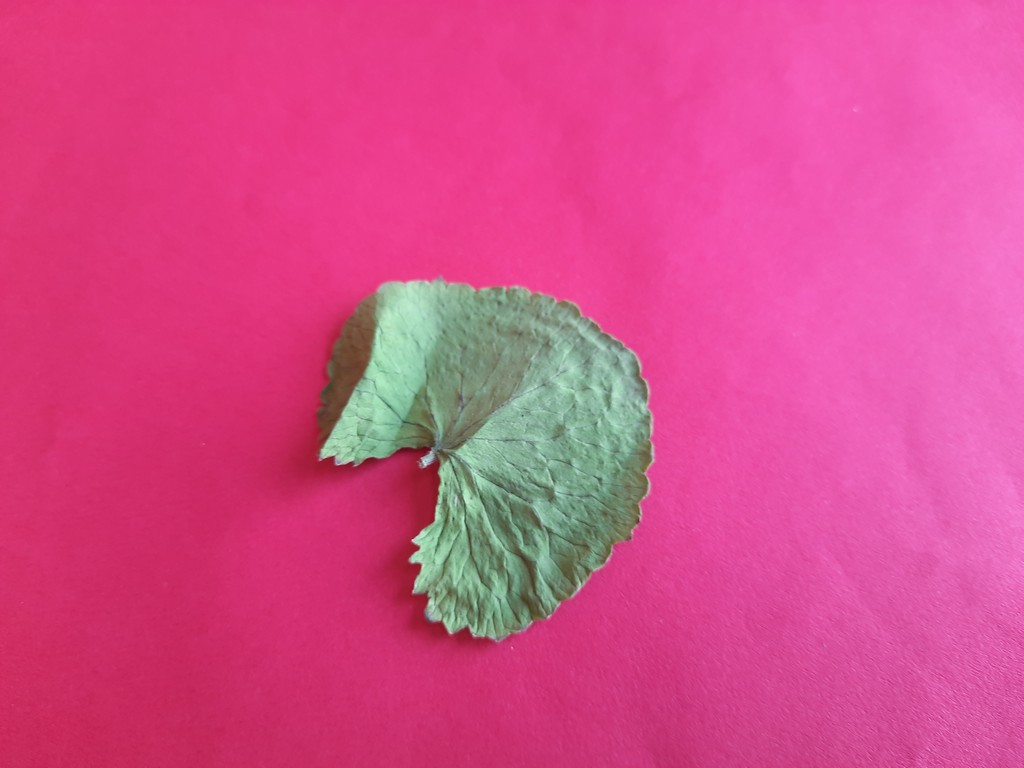
Label: Dried